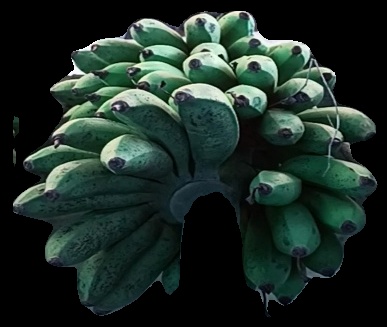
Variety: rasbale
Grade: grade2